St Edwold's Church, Stockwood

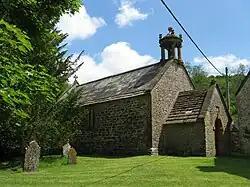

St Edwold's Church in Stockwood, Dorset, England was rebuilt in the 15th century. It is recorded in the National Heritage List for England as a designated Grade I listed building, and is a redundant church in the care of the Churches Conservation Trust. It was declared redundant on 23 January 1959, and was vested in the Trust on 1 March 1972.